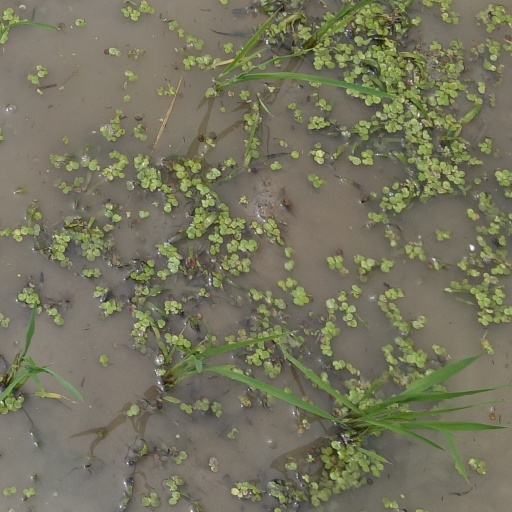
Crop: rice